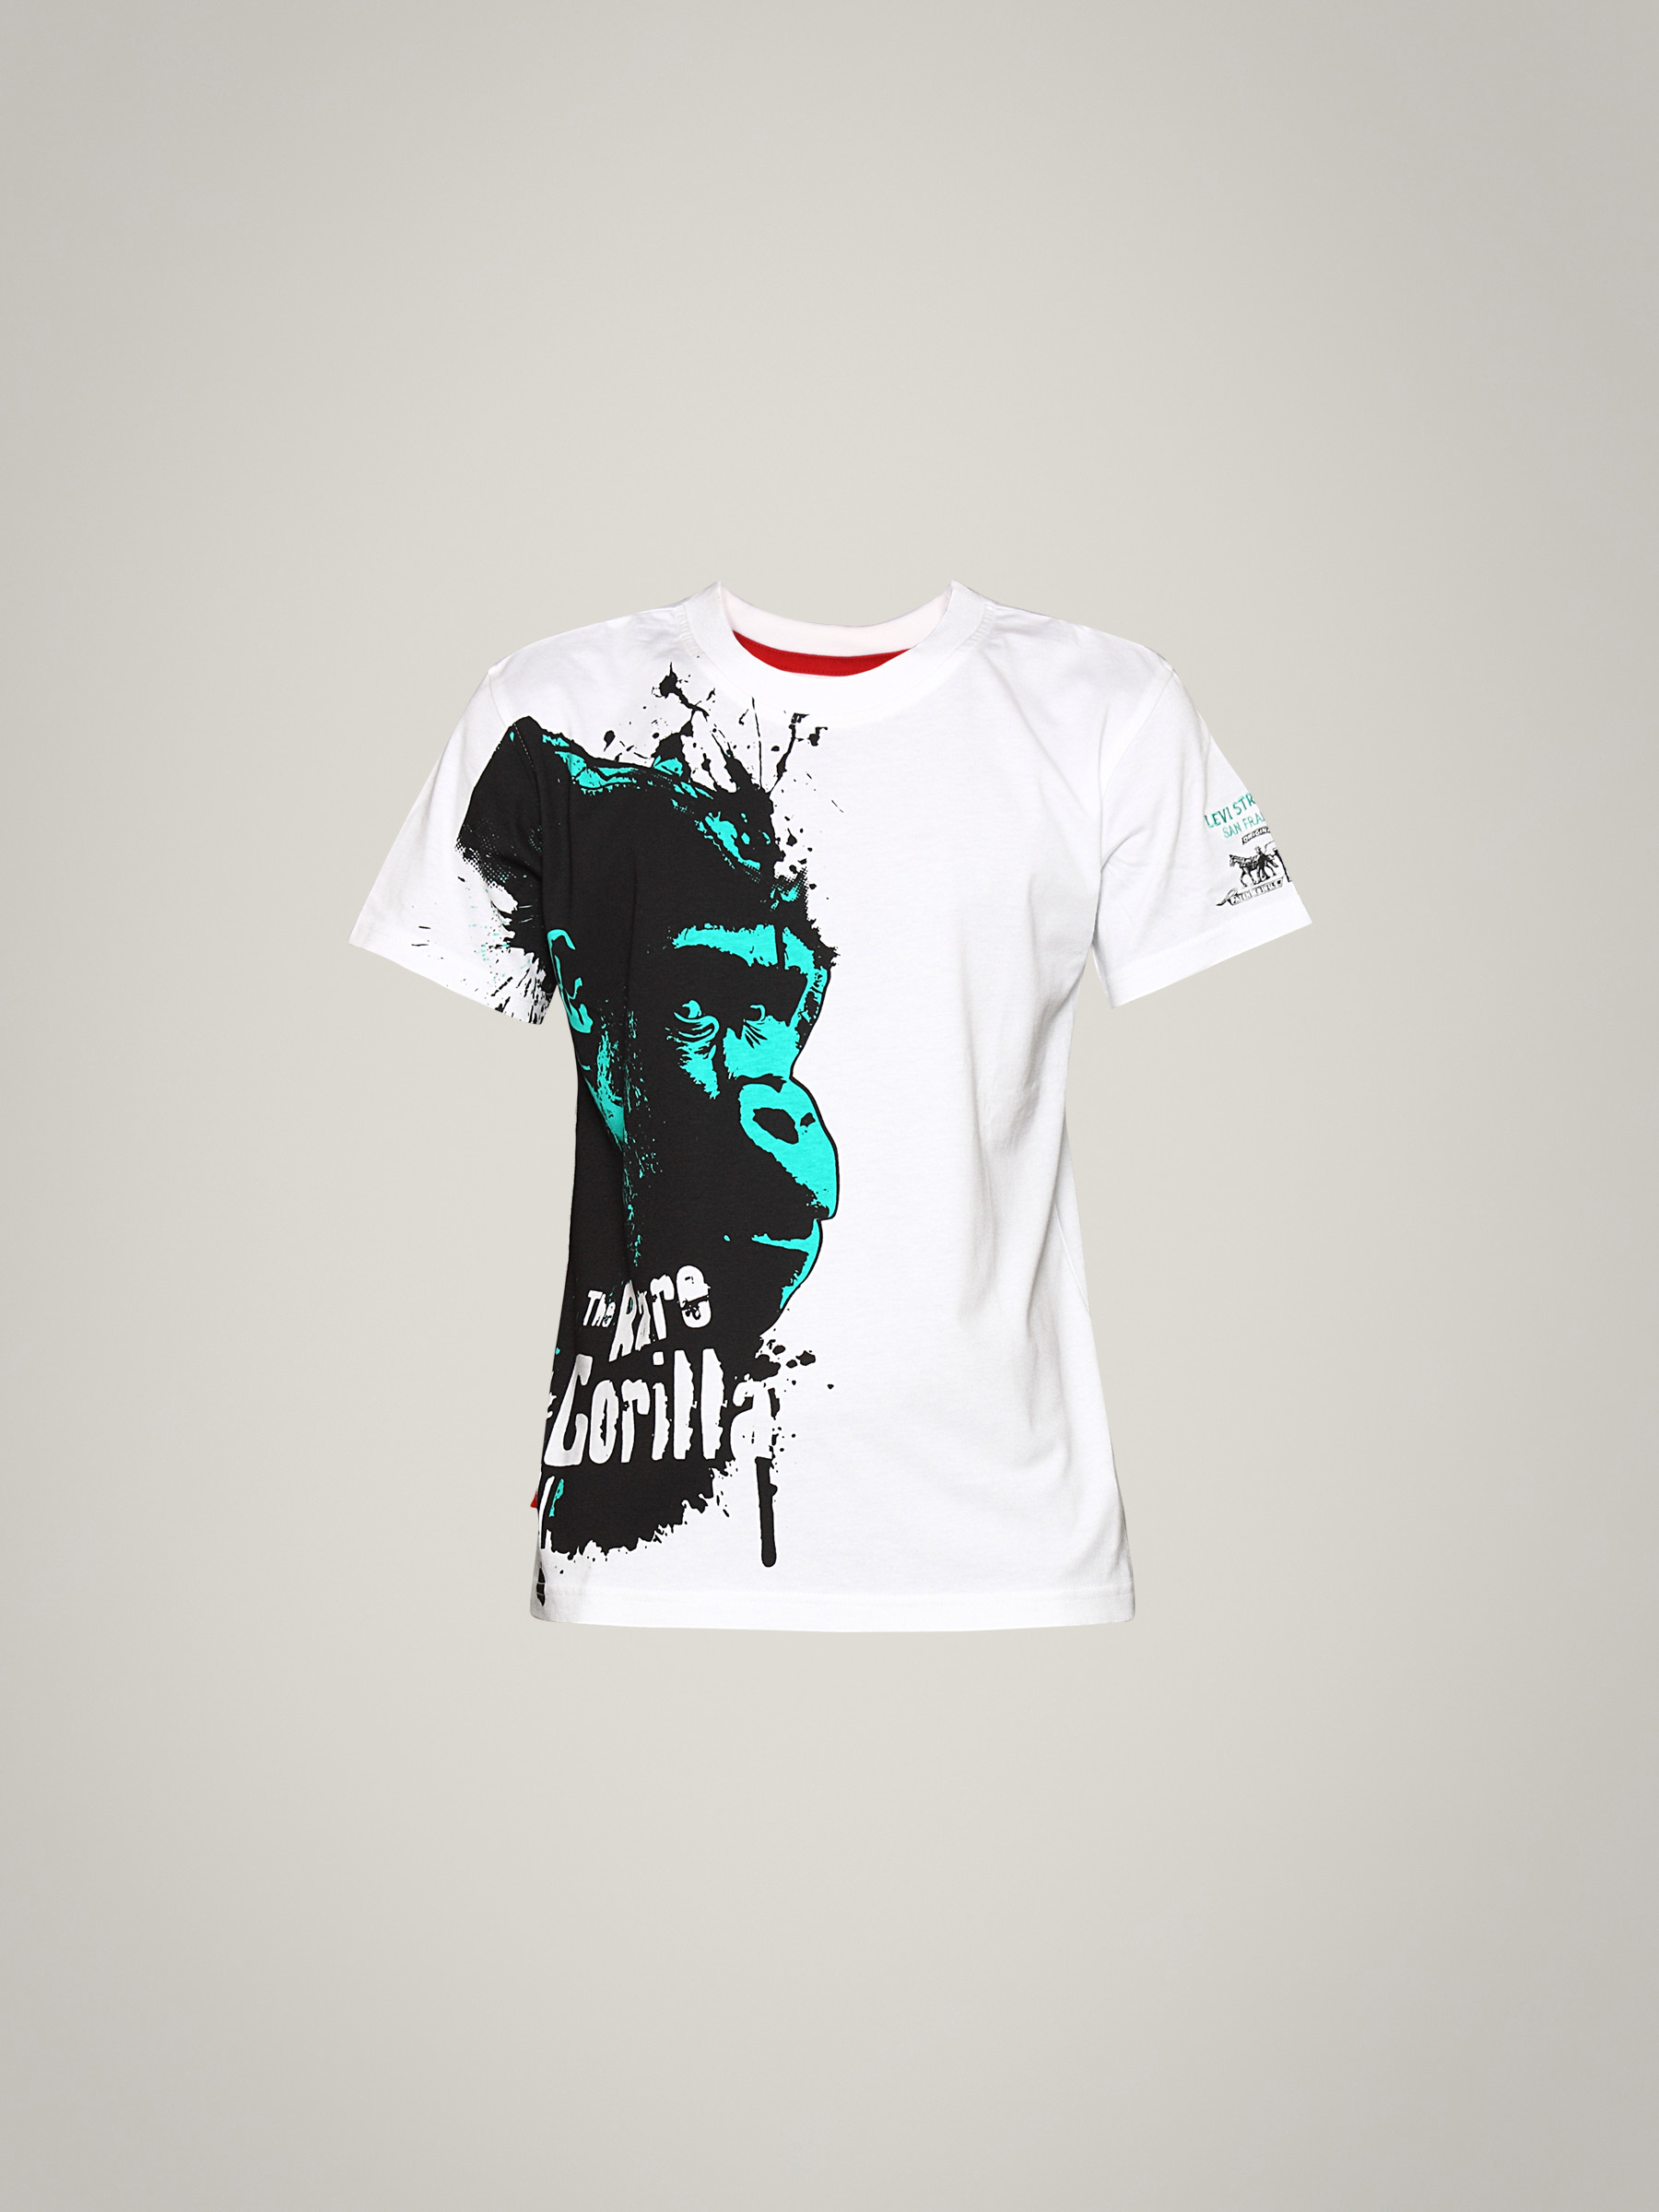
Levis Kids Boy's Dustin White Black Kidswear
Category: Apparel / Topwear / Tshirts
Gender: Men
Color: White
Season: Summer 2016
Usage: Casual